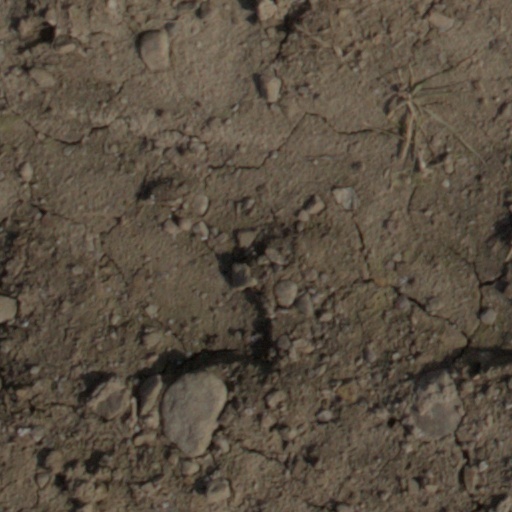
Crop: wheat